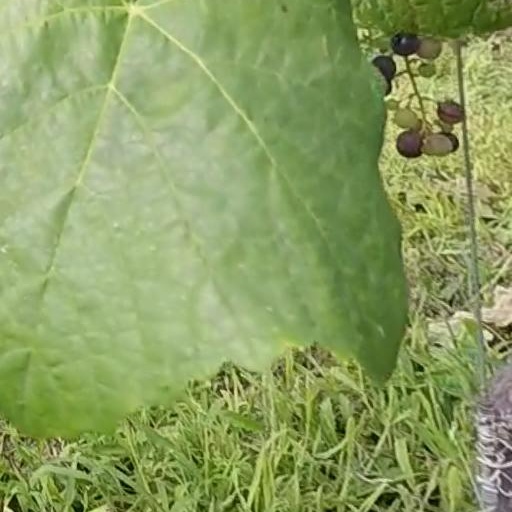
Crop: grape